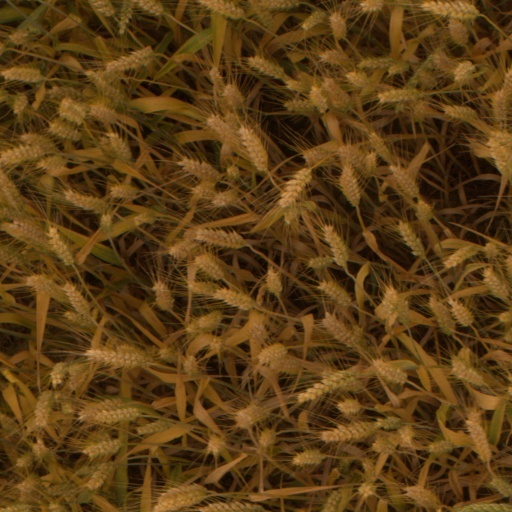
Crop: wheat